History of women in the Italian Resistance

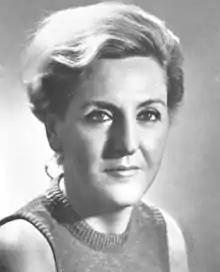
Carla Capponi

The tasks covered by women in the Italian Resistance were assigned frequently: they established the first aid teams to help injured and sick people, they contributed in the collection of clothing, food and medicines, they took care of the assistance of the corpses and of the assistance to the family members of the fallen.